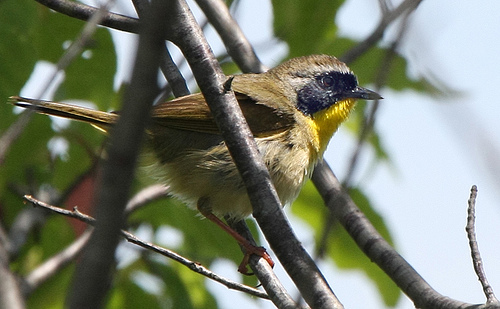
small, roundish brown toned bird, with a yellow throat ,black stripe over his eyes, black eyes and beak.
a small bird with a brown head and black nape, a yellow throat, and a black pointed bill.
the bird has a brown feathers on the wings and black swatch on the eyessmall, beige bird with dark yellow primary and secondary wings, and a yellow breast.
a small brown bird with a black cheekpatch, yellow throat, and grey abdomen.
this bird has wings that are brown and has a yellow throat
this bird has wings that are brown and has a yellow throatsmall bird with black pointed beak, crown is brown, throat and breast is yellow, belly and abdomen are brown, superciliary is black.
this bird has a black raccoon mask with a yellow neck and brown feathers covering the rest of it's body.
this bird is grey with yellow and has a very short beak.
Species: Common Yellowthroat